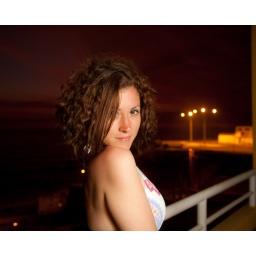
Canon 550EX flash bounce in a big white wall at leftISO 40023mmf/2.81.5seg